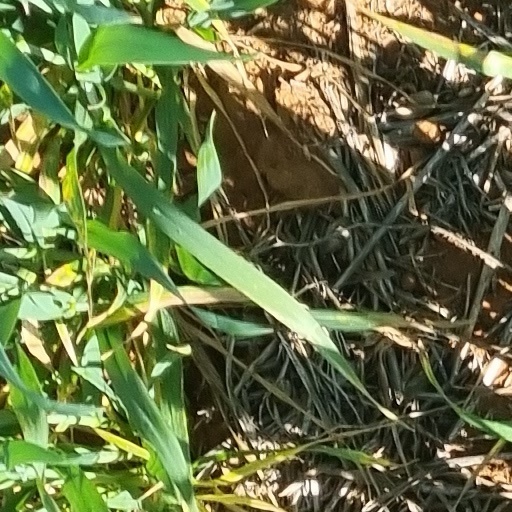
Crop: wheat